Glens of Antrim Historical Society

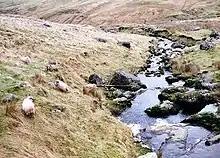
A moorland valley in the Glens of Antrim

The Glens of Antrim Historical Society (founded 1965) is a society for those interested in the history of the Glens of Antrim. It is recognised as one of the leading historical societies on the island of Ireland. Since 1975 it has published a journal called "The Glynns".